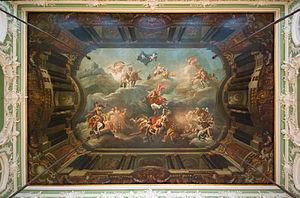
LA GRANDE SALLE L'intérieur était décoré dans les anné es 1750 selon le projet de l'architecte F. B.Rastrelli qui ne fini pas son travail. Le plafon représente la composition picturale dessinée par les peintres italiens Giuseppe Valeriani (la partie centrale) et Antonio Peresinotti. Les dessus-de-porte turent créés par un peintre inconnu et présentent l'histoire d'Enée. La restauration de la salle avait lieu (avec des intervalles) en 1993-2003. English and French description is OCR'ed, feel free to fix